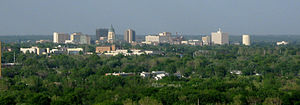
Topeka
Topeka er hovedstad i den amerikanske delstat Kansas og administrativt centrum i det amerikanske county Shawnee County. I 2000 havde byen 122.377 indbyggere.